IP over Avian Carriers

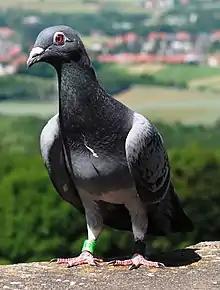
Under RFC 1149, a homing pigeon can carry Internet Protocol traffic.

In computer networking, IP over Avian Carriers (IPoAC) is a humorous but ostensibly functional proposal to carry Internet Protocol (IP) traffic by birds such as homing pigeons. IP over Avian Carriers was initially described in issued by the Internet Engineering Task Force, written by David Waitzman, and released on April 1, 1990. It is one of several April Fools' Day Request for Comments.